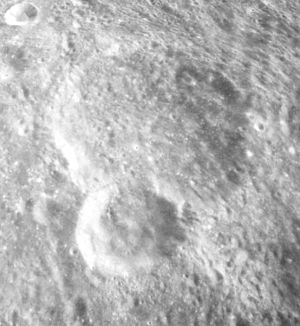
D'Arsonval (månekrater)
D'Arsonval er et lille nedslagskrater på Månen. Det befinder sig på Månens bagside og er opkaldt efter den franske fysiker Jacques A. d'Arsonval.